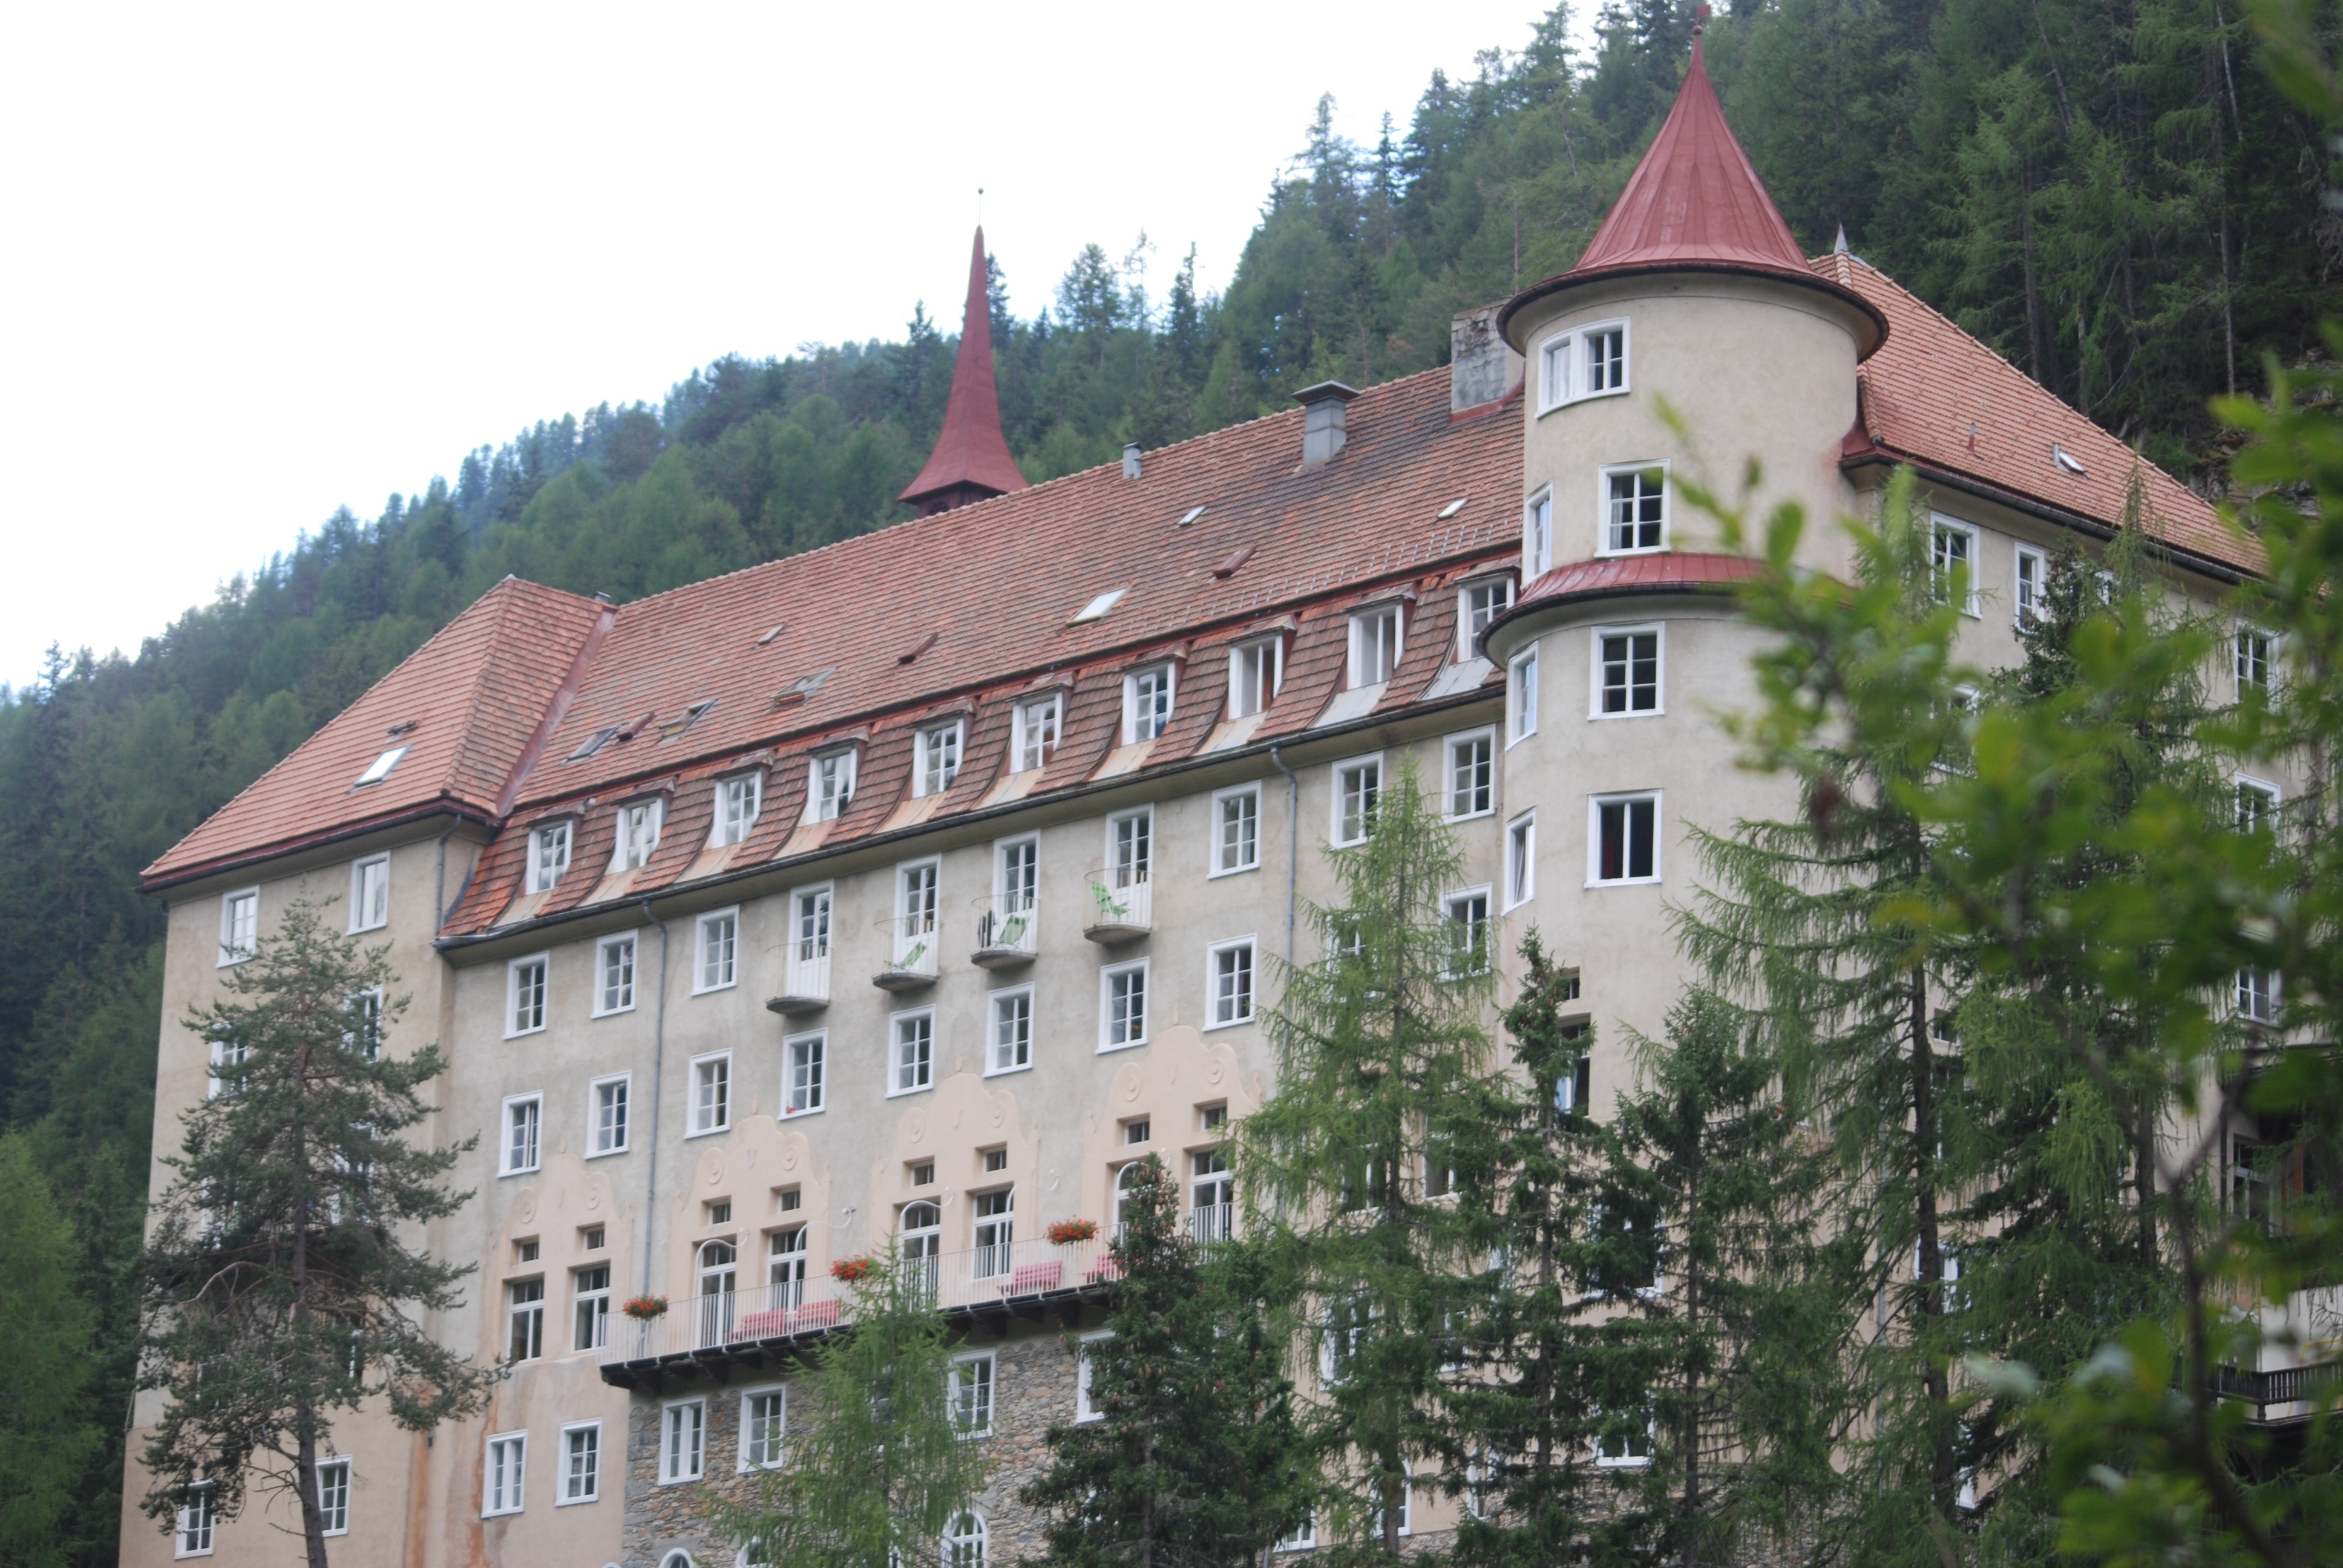
water, mountain, mansion, town, building, chateau, valley, village, cottage, castle, property, climb, mountains, monastery, estate, engadin, manor house, lower engadin, rolling stock, water castle, scuol, val sinestra